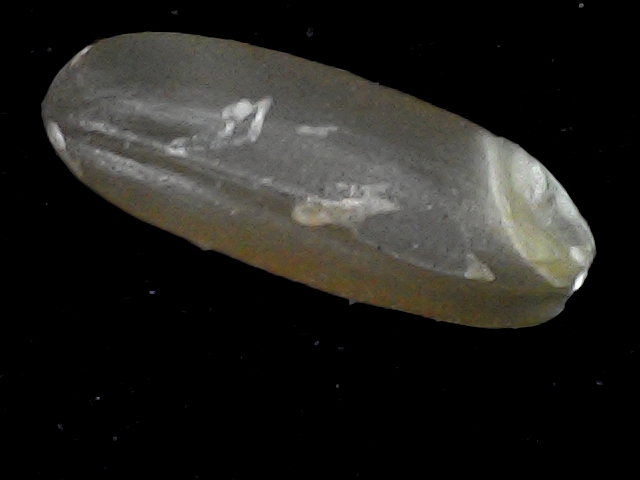
Rice variety: BR23